Cape Point

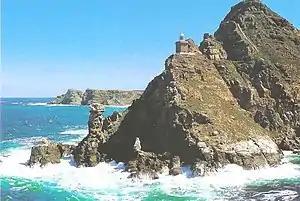
Cape Point in the left foreground, with the Cape of Good Hope almost right behind and some 2.3 km away

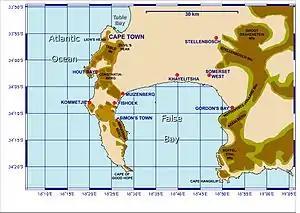
A map of the Cape Peninsula showing its major features. Cape Point is the small cape jutting out towards the east from The Cape of Good Hope at the southern end of the Peninsula. The lighthouse is on Cape Point, rather than on the Cape of Good Hope to the west.

Cape Point is a promontory at the southeast corner of the Cape Peninsula, a mountainous and scenic landform that runs north-south for about thirty kilometres at the extreme southwestern tip of the African continent in South Africa. Table Mountain and the city of Cape Town are close to the northern extremity of the same peninsula. The cape is located at , about 2.3 kilometres (1.4 mi) east and a little north of the Cape of Good Hope on the southwest corner. Although these two rocky capes are very well known, neither cape is actually the southernmost point of the mainland of Africa; that is Cape Agulhas, approximately to the east-southeast.